The Ways of White Folks

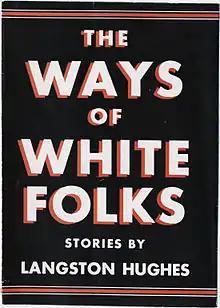

The Ways of White Folks is a collection of fourteen short stories by Langston Hughes, published in 1934. Hughes wrote the book during a year he spent living in Carmel-by-the-Sea, California. The collection addresses multiple dimensions of racial issues, focusing specifically on the unbalanced yet interdependent power dynamics between Black and White people. According to Hughes, the short stories are inspired either by his own lived experiences or those of others he encountered.